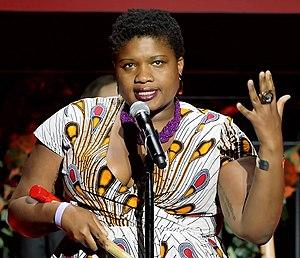
Jessamyn Stanley, née le 27 juin 1987, est une professeure de yoga et une autrice américaine. Elle s'implique dans le mouvement d'acceptation de tous les corps, dit body positive. Elle s'est fait connaître grâce à des photos d'elle-même faisant du yoga postées sur Instagram. Elle a également écrit le livre Every Body Yoga: Let Go of Fear, Get On the Mat, Love Your Body.